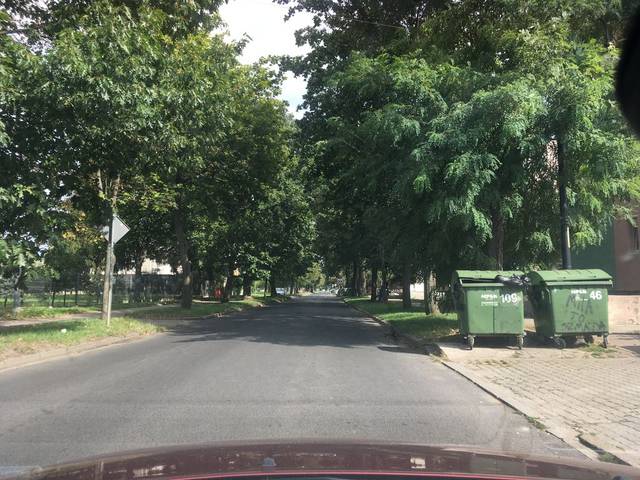
Region: Germany
Coordinates: 51.157, 15.008